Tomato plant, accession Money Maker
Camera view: horizontal (90 deg, fisheye); turntable rotation: 0 degrees
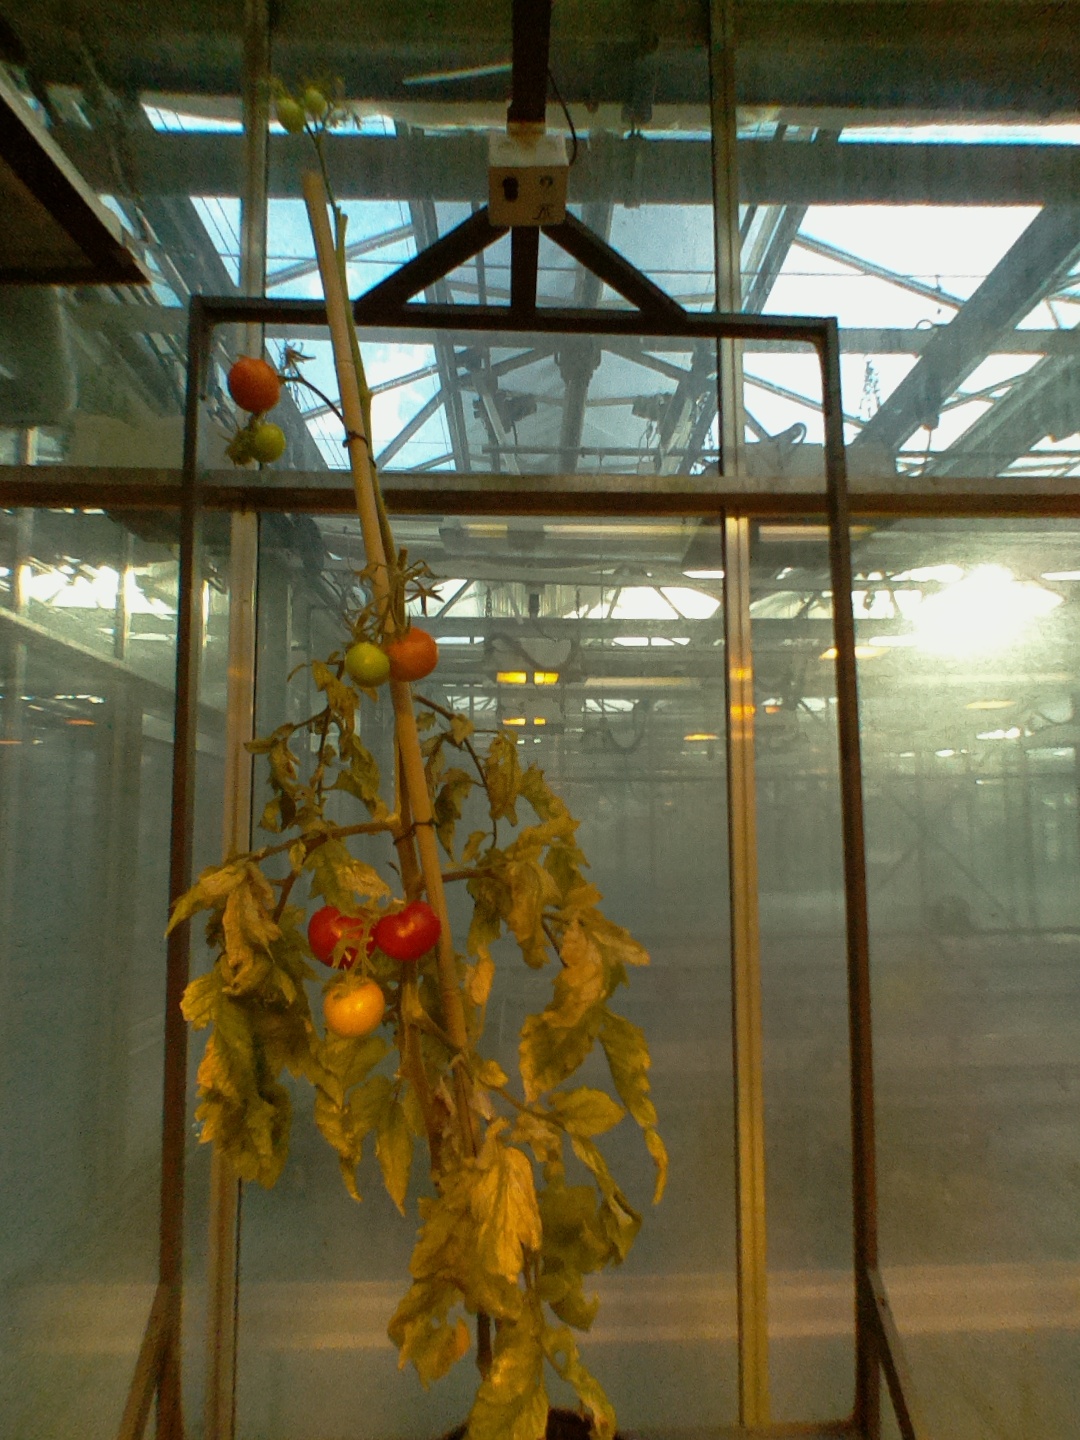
BBCH growth stage 87: 70%-80% of fruits show typical fully ripe color